Palacio del Marqués de Portugalete

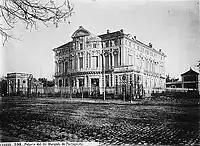
Palacio del Marqués de Portugalete photographed by Jean Laurent in 1880 for Urbanity.

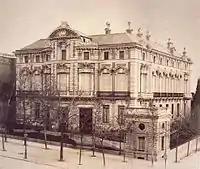
Palacio del Marqués de Portugalete in the late 19th century.

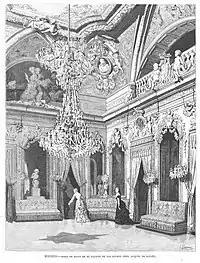
A hall in the Palacio del Marqués de Portugalete.

The Palacio del Marqués de Portugalete was a grand palace built in the 1860s, located at 56 Calle de Alcalá, on the corner of Calle Alfonso XI, in Madrid. Also known as the Palace of Bailén, it belonged to the family of Francisco Javier Castaños y Aragorri, a descendant of General Francisco Castaños, who was the victor at the Battle of Bailén. It was built by architect Adolfo Ombretch, who also built the nearby palace of Linares. For many years it was a venue for the wealthy elite to meet and discuss national politics. It was demolished after the Spanish Civil War, and in 1946, replaced by the National Institute of Forecast, now occupied by the National Institute of Health.